Answer in natural language. Considering the relative positions, where is white color dining table with respect to Window? Choose between the following options: left or right
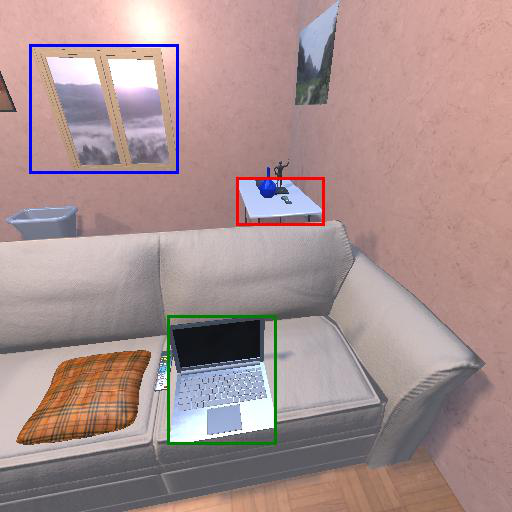
<answer>right</answer>